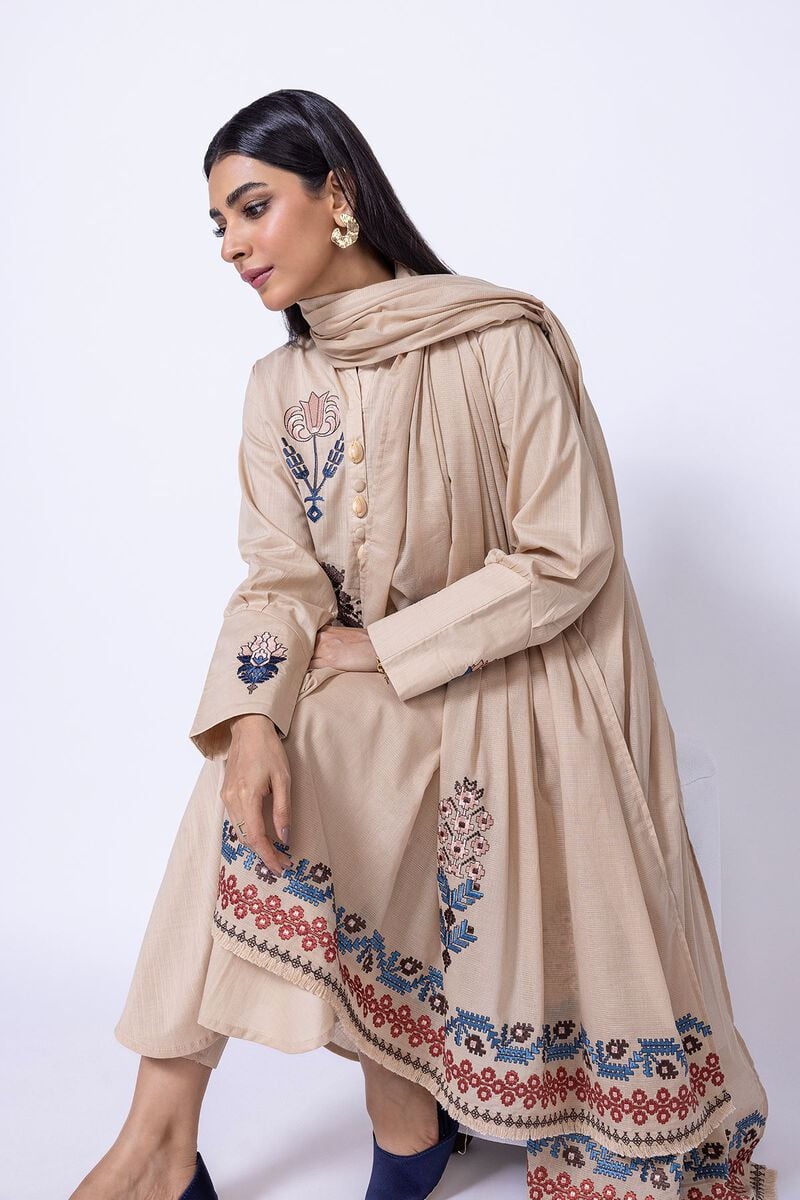
beige multi embroidered salwar kurt